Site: brandenburg
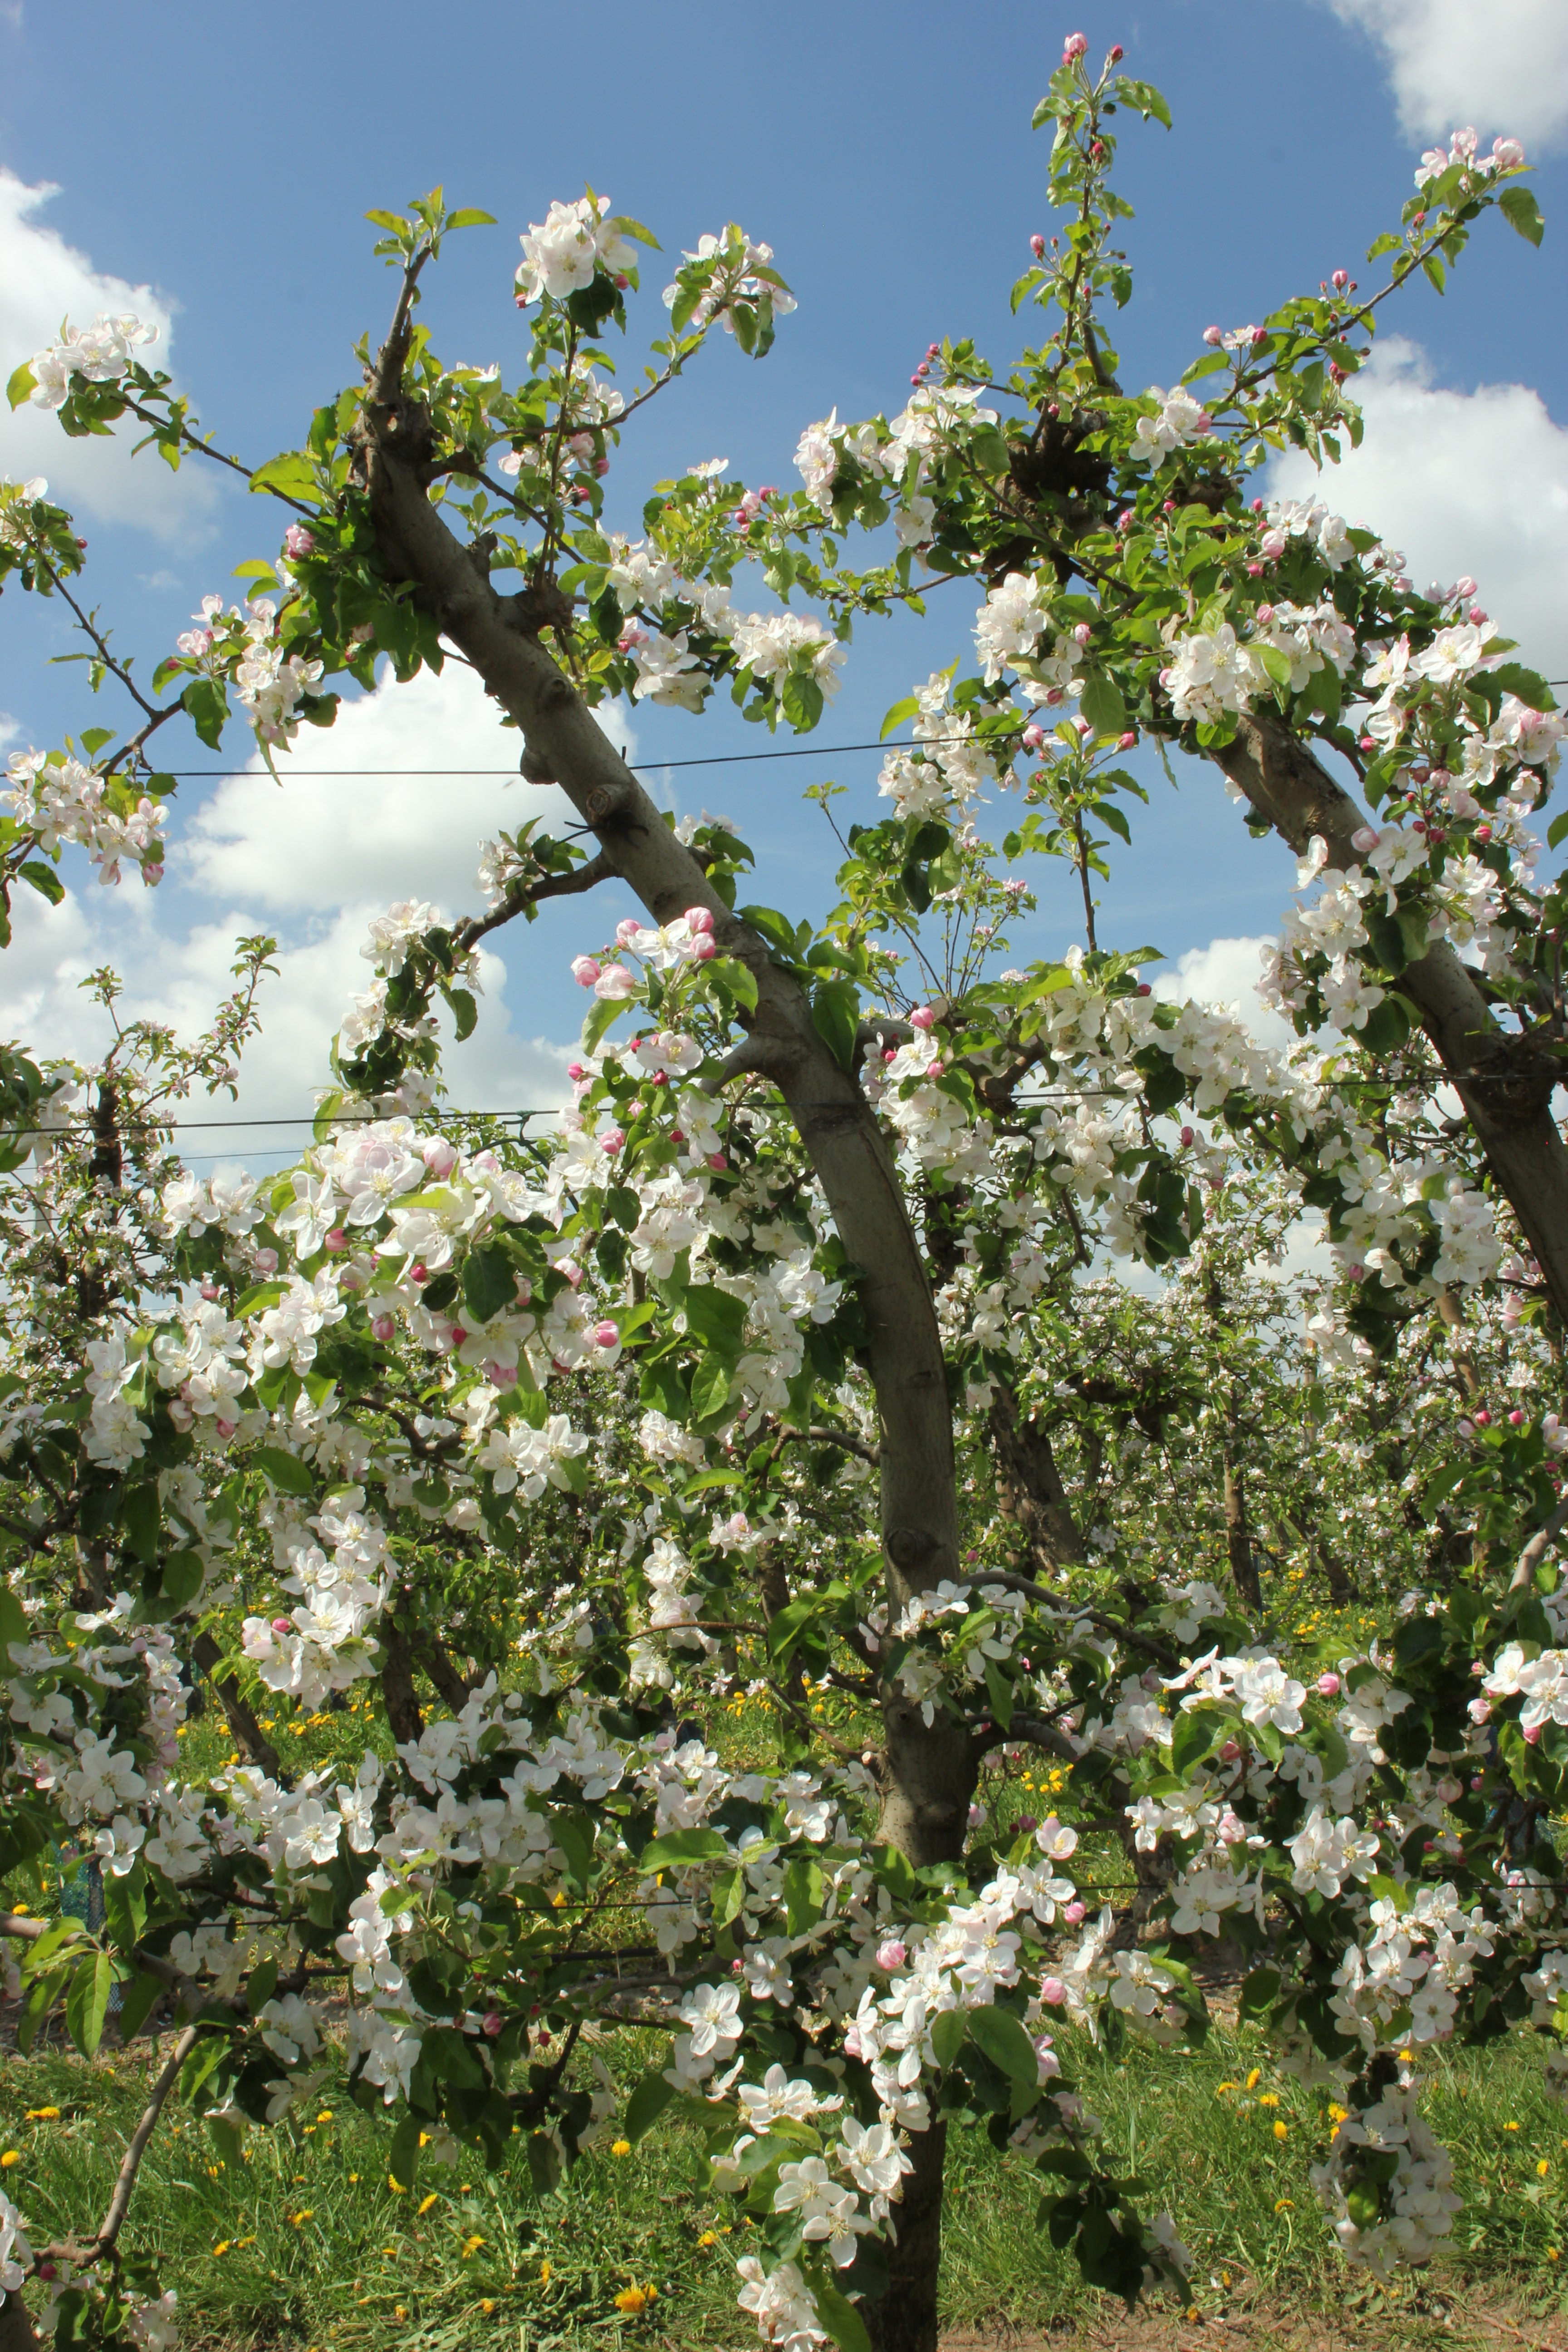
Growth stage (BBCH 65): Flowering